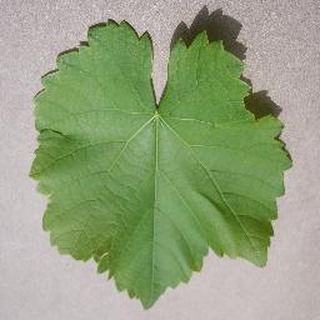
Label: healthy_grape